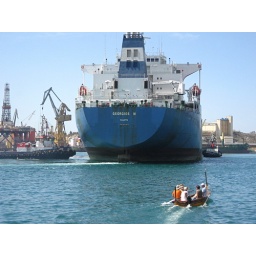
Our little dghajsa boats are dwarfed by the huge ship being pushed around by the harbor tugs.